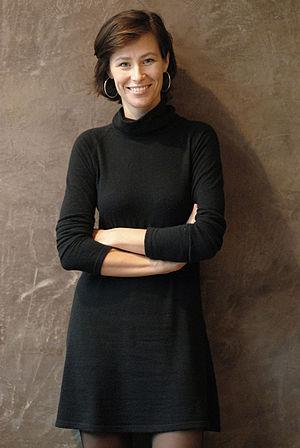
Freya Van den Bossche est une femme politique belge néerlandophone socialiste. Licenciée en sciences de communications de l'université de Gand en 1999, elle devient vice-première ministre et ministre du Budget au sein du gouvernement fédéral Verhofstadt II en octobre 2005. Elle siège comme conseillère communale, à la ville de Gand depuis 2000.